Va'eira

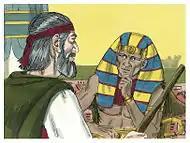
Moses Before Pharaoh (1984 illustration by Jim Padgett, courtesy of Distant Shores Media/Sweet Publishing)

In the sixth reading, God loosed swarms of insects and wild animals against the Egyptians, but not Goshen, where the Israelites dwelt. Pharaoh told Moses and Aaron to go sacrifice to God within Egypt, but Moses insisted on going three days into the wilderness. Pharaoh agreed, in exchange for Moses' prayer to lift the plague. But when God removed the insects and wild animals, Pharaoh became stubborn again. The sixth open portion ends here with the end of chapter 8.